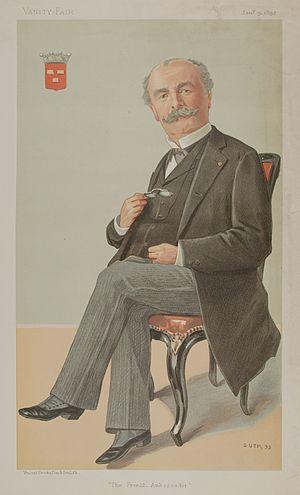
Alphonse Chodron de Courcel, né à Paris le 30 juillet 1835 et mort le 17 juin 1919, est un diplomate et homme politique français.